Poles in the United Kingdom

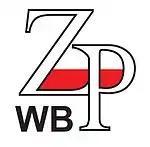
Federation of Poles in Great Britain "logo"

As a result of the 1939 invasion of Poland, the entirety of Polish universities and academic research fell into disarray. Although very reduced tertiary teaching continued underground, many academics perished in Katyn and in Concentration camps or shared the fate of the civilian population. Those who were abroad at the outbreak of war or who managed to escape set about salvaging their heritage outside Poland. During the war several British universities hosted Polish academic departments to enable Polish students to complete their interrupted studies: thus Liverpool offered veterinary science in Polish and Oxford hosted a Polish faculty of law, and Edinburgh had a Polish Medical Faculty, whose alumni fortuitously joined the roll out of the National Health Service in the UK. These arrangements came to an end in the late 1940s and to cater for many demobilized service personnel wishing to resume their studies or research, "PUNO" (Polski Uniwersytet na Obczyznie) – The Polish University Abroad was founded in 1949, offering humanities subjects in Polish. It exists to this day with a London base at the Polish Social and Cultural Centre in Hammersmith and has opened departments in other European countries.